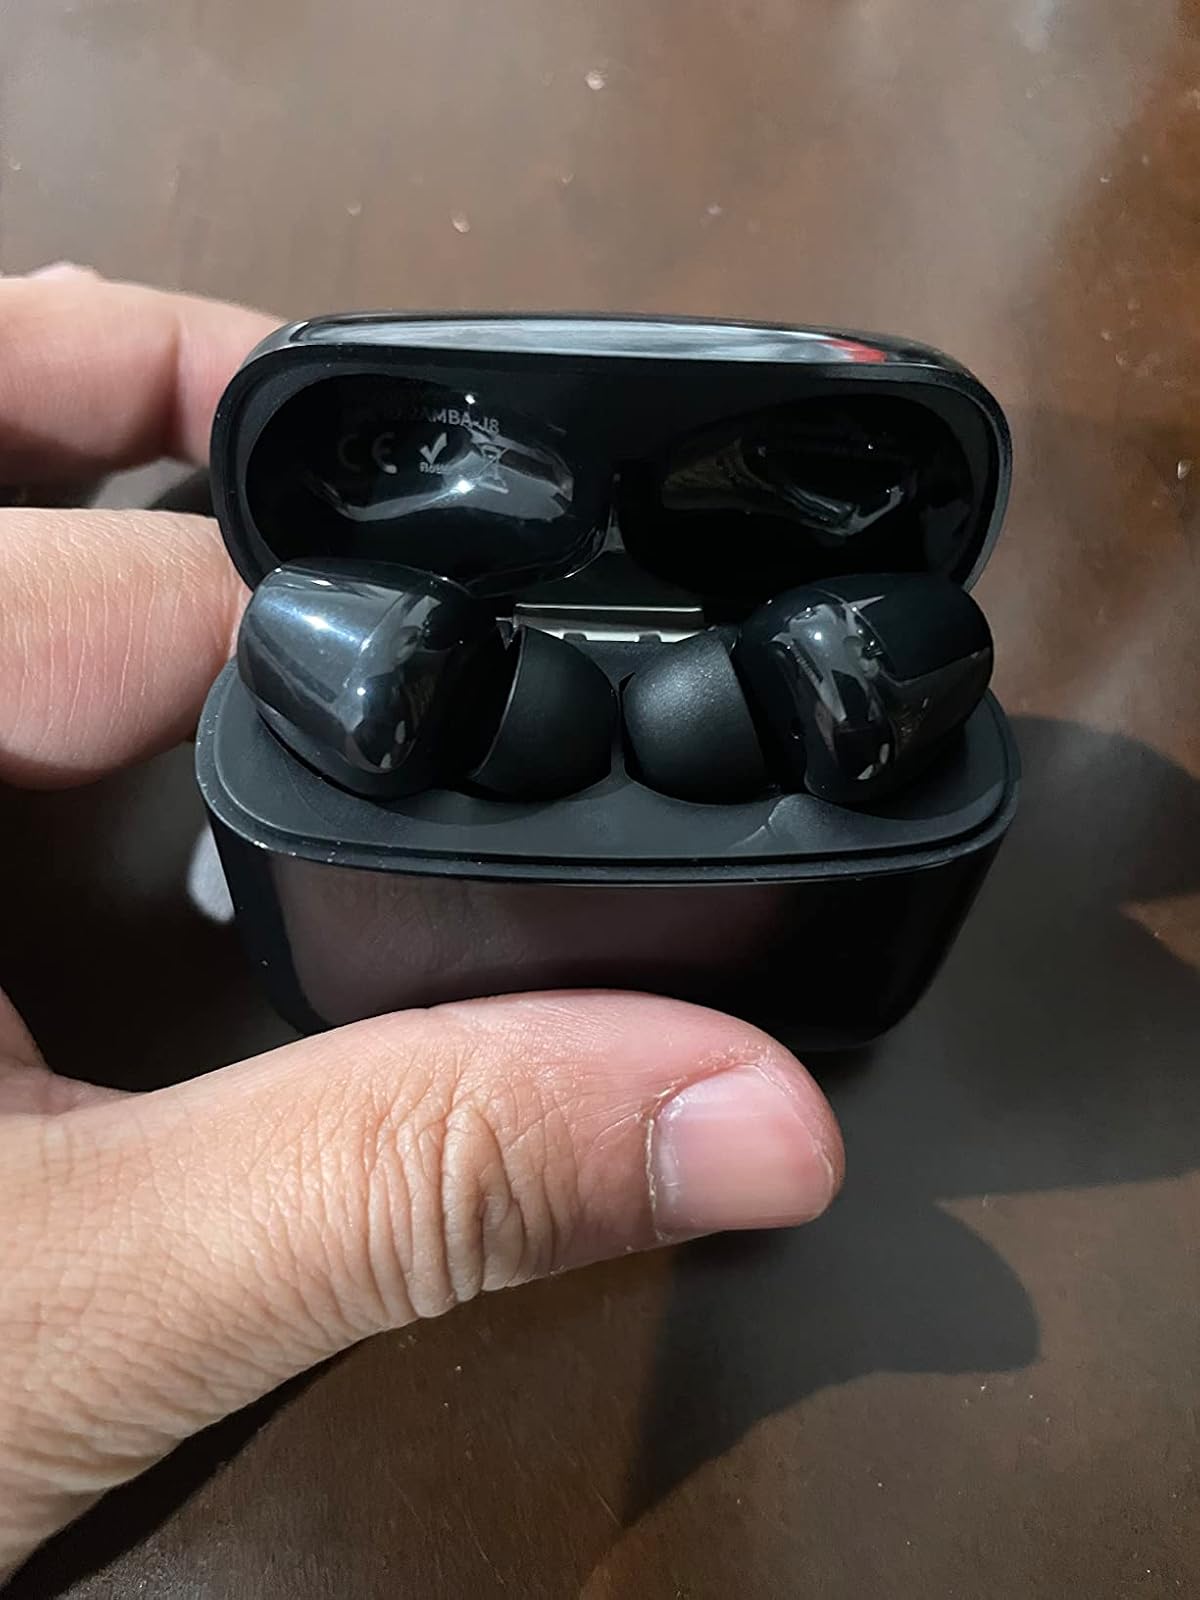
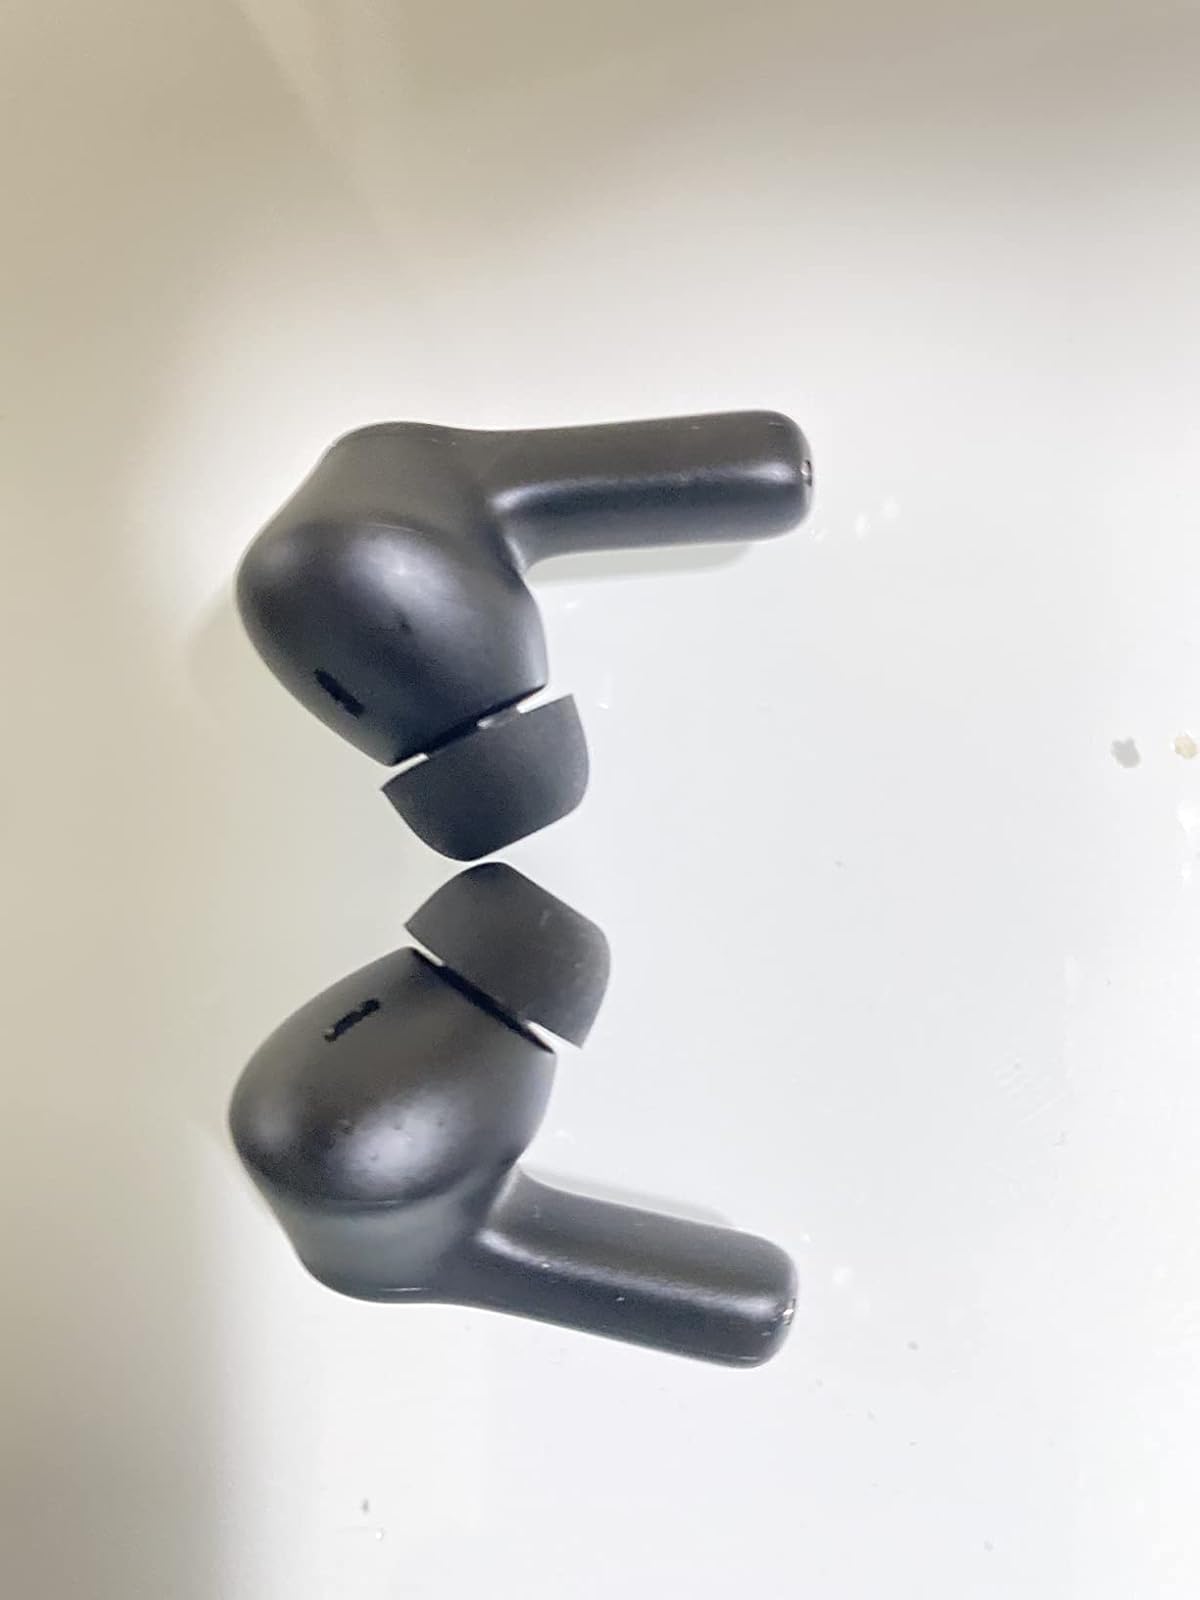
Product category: earbuds
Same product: no